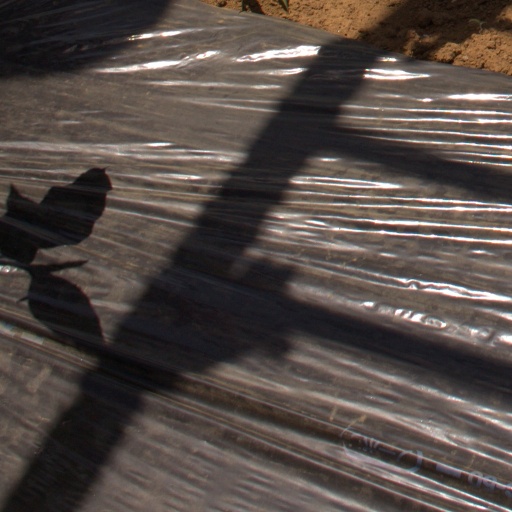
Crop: Jerusalem artichoke